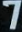
Number: 7